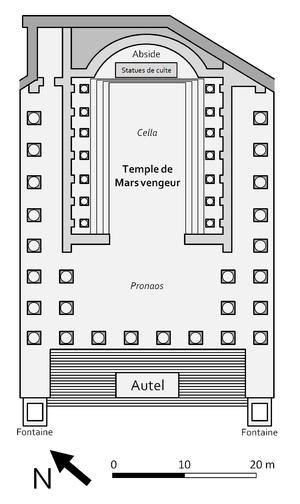
Plan du temple de Mars vengeur.
Le temple de Mars vengeur est un temple romain dédié à Mars, dieu de la guerre, situé dans le forum d'Auguste, le deuxième des forums impériaux de Rome.